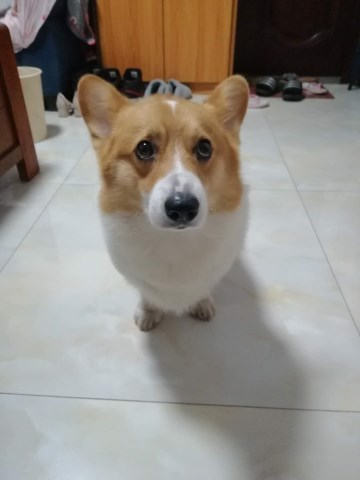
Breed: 2909-n000116-Cardigan